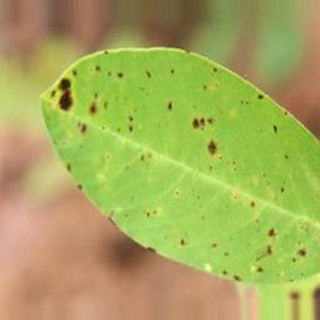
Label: groundnut_late_leaf_spot